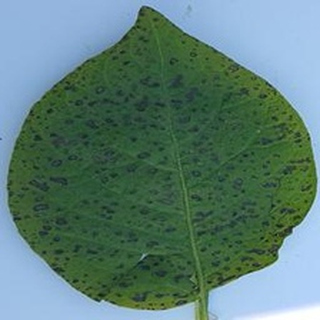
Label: potato_early_blight